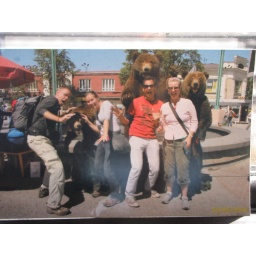
A photo of the photo we had taken and printed in Irkutsk. This hung in our train window for the duration of our journey.